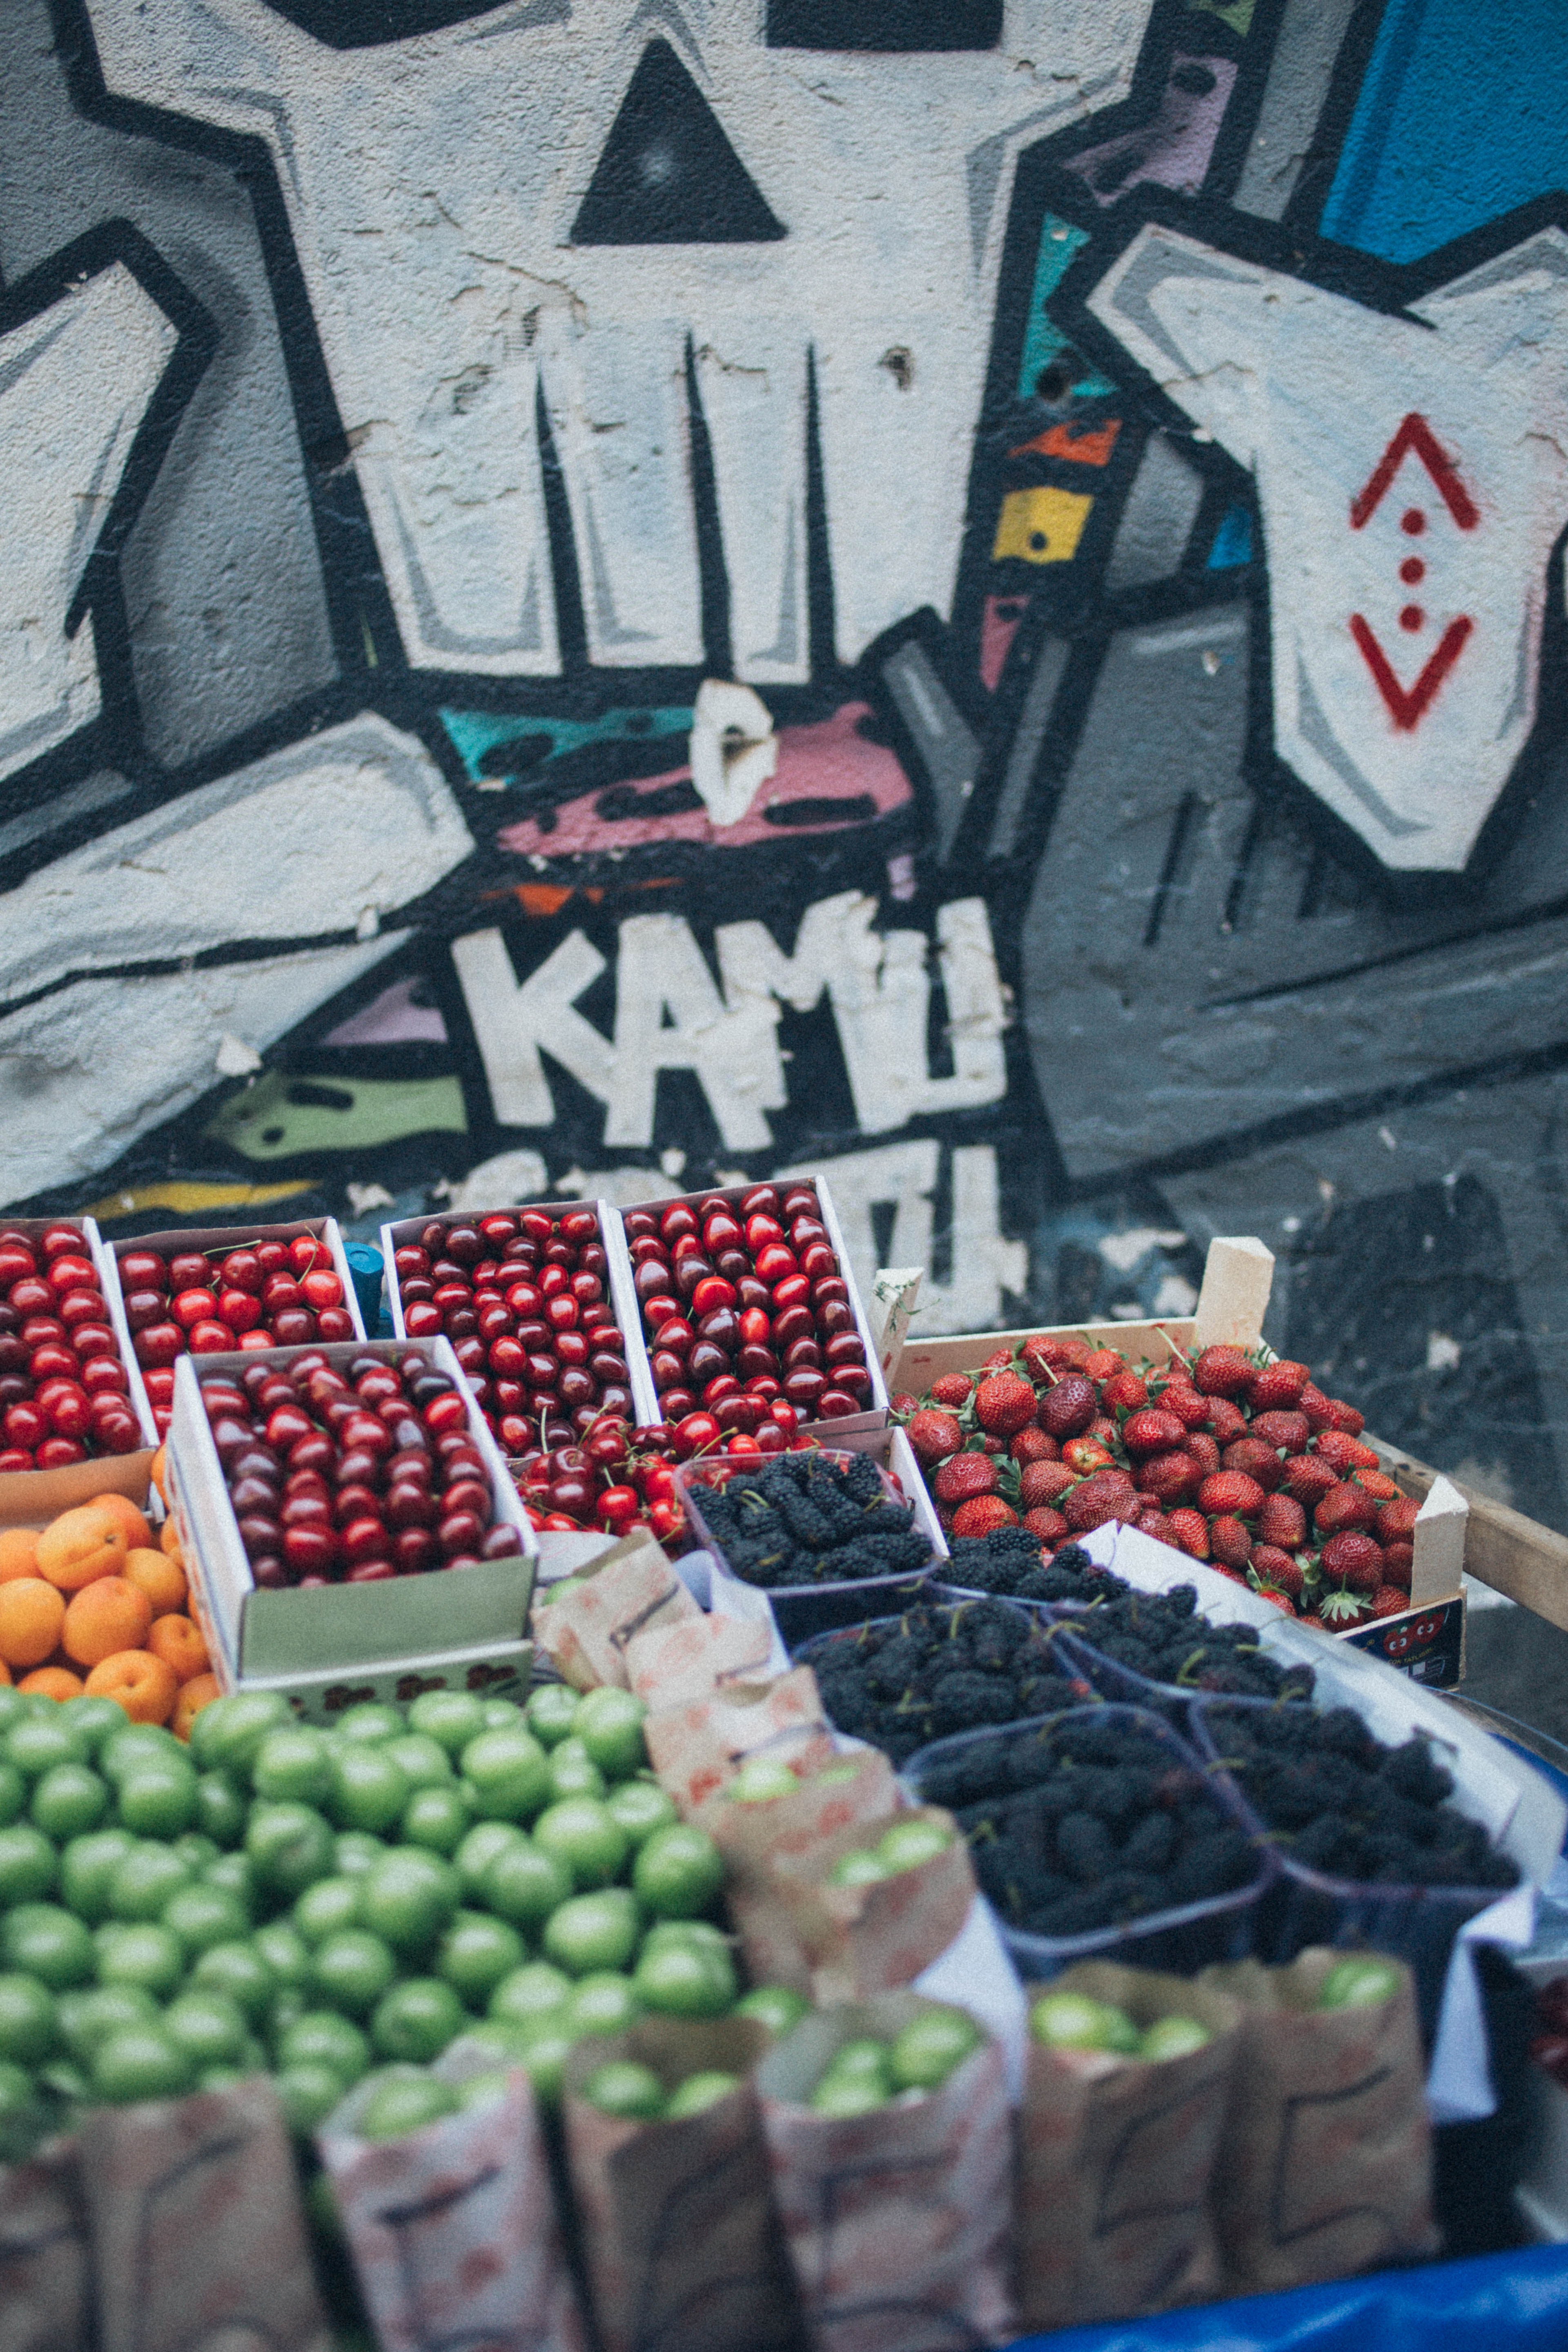
marketplace, local food, street art, vegetable, market, food, graffiti, fruit, plant, city, selling